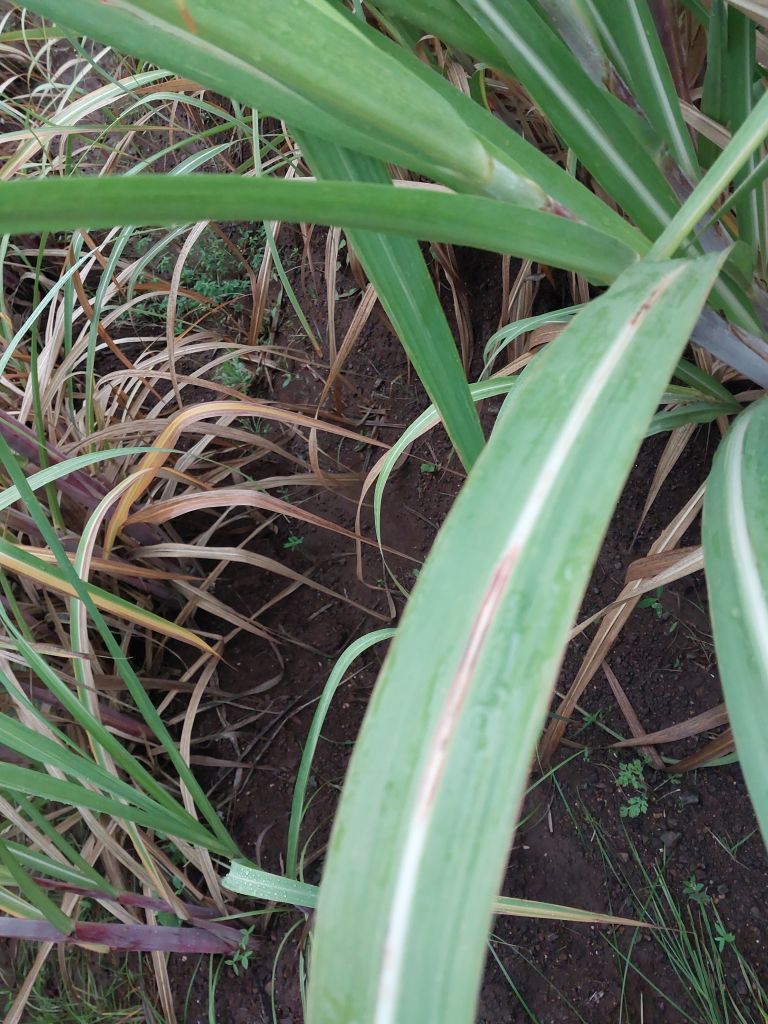
Label: Brown Spot